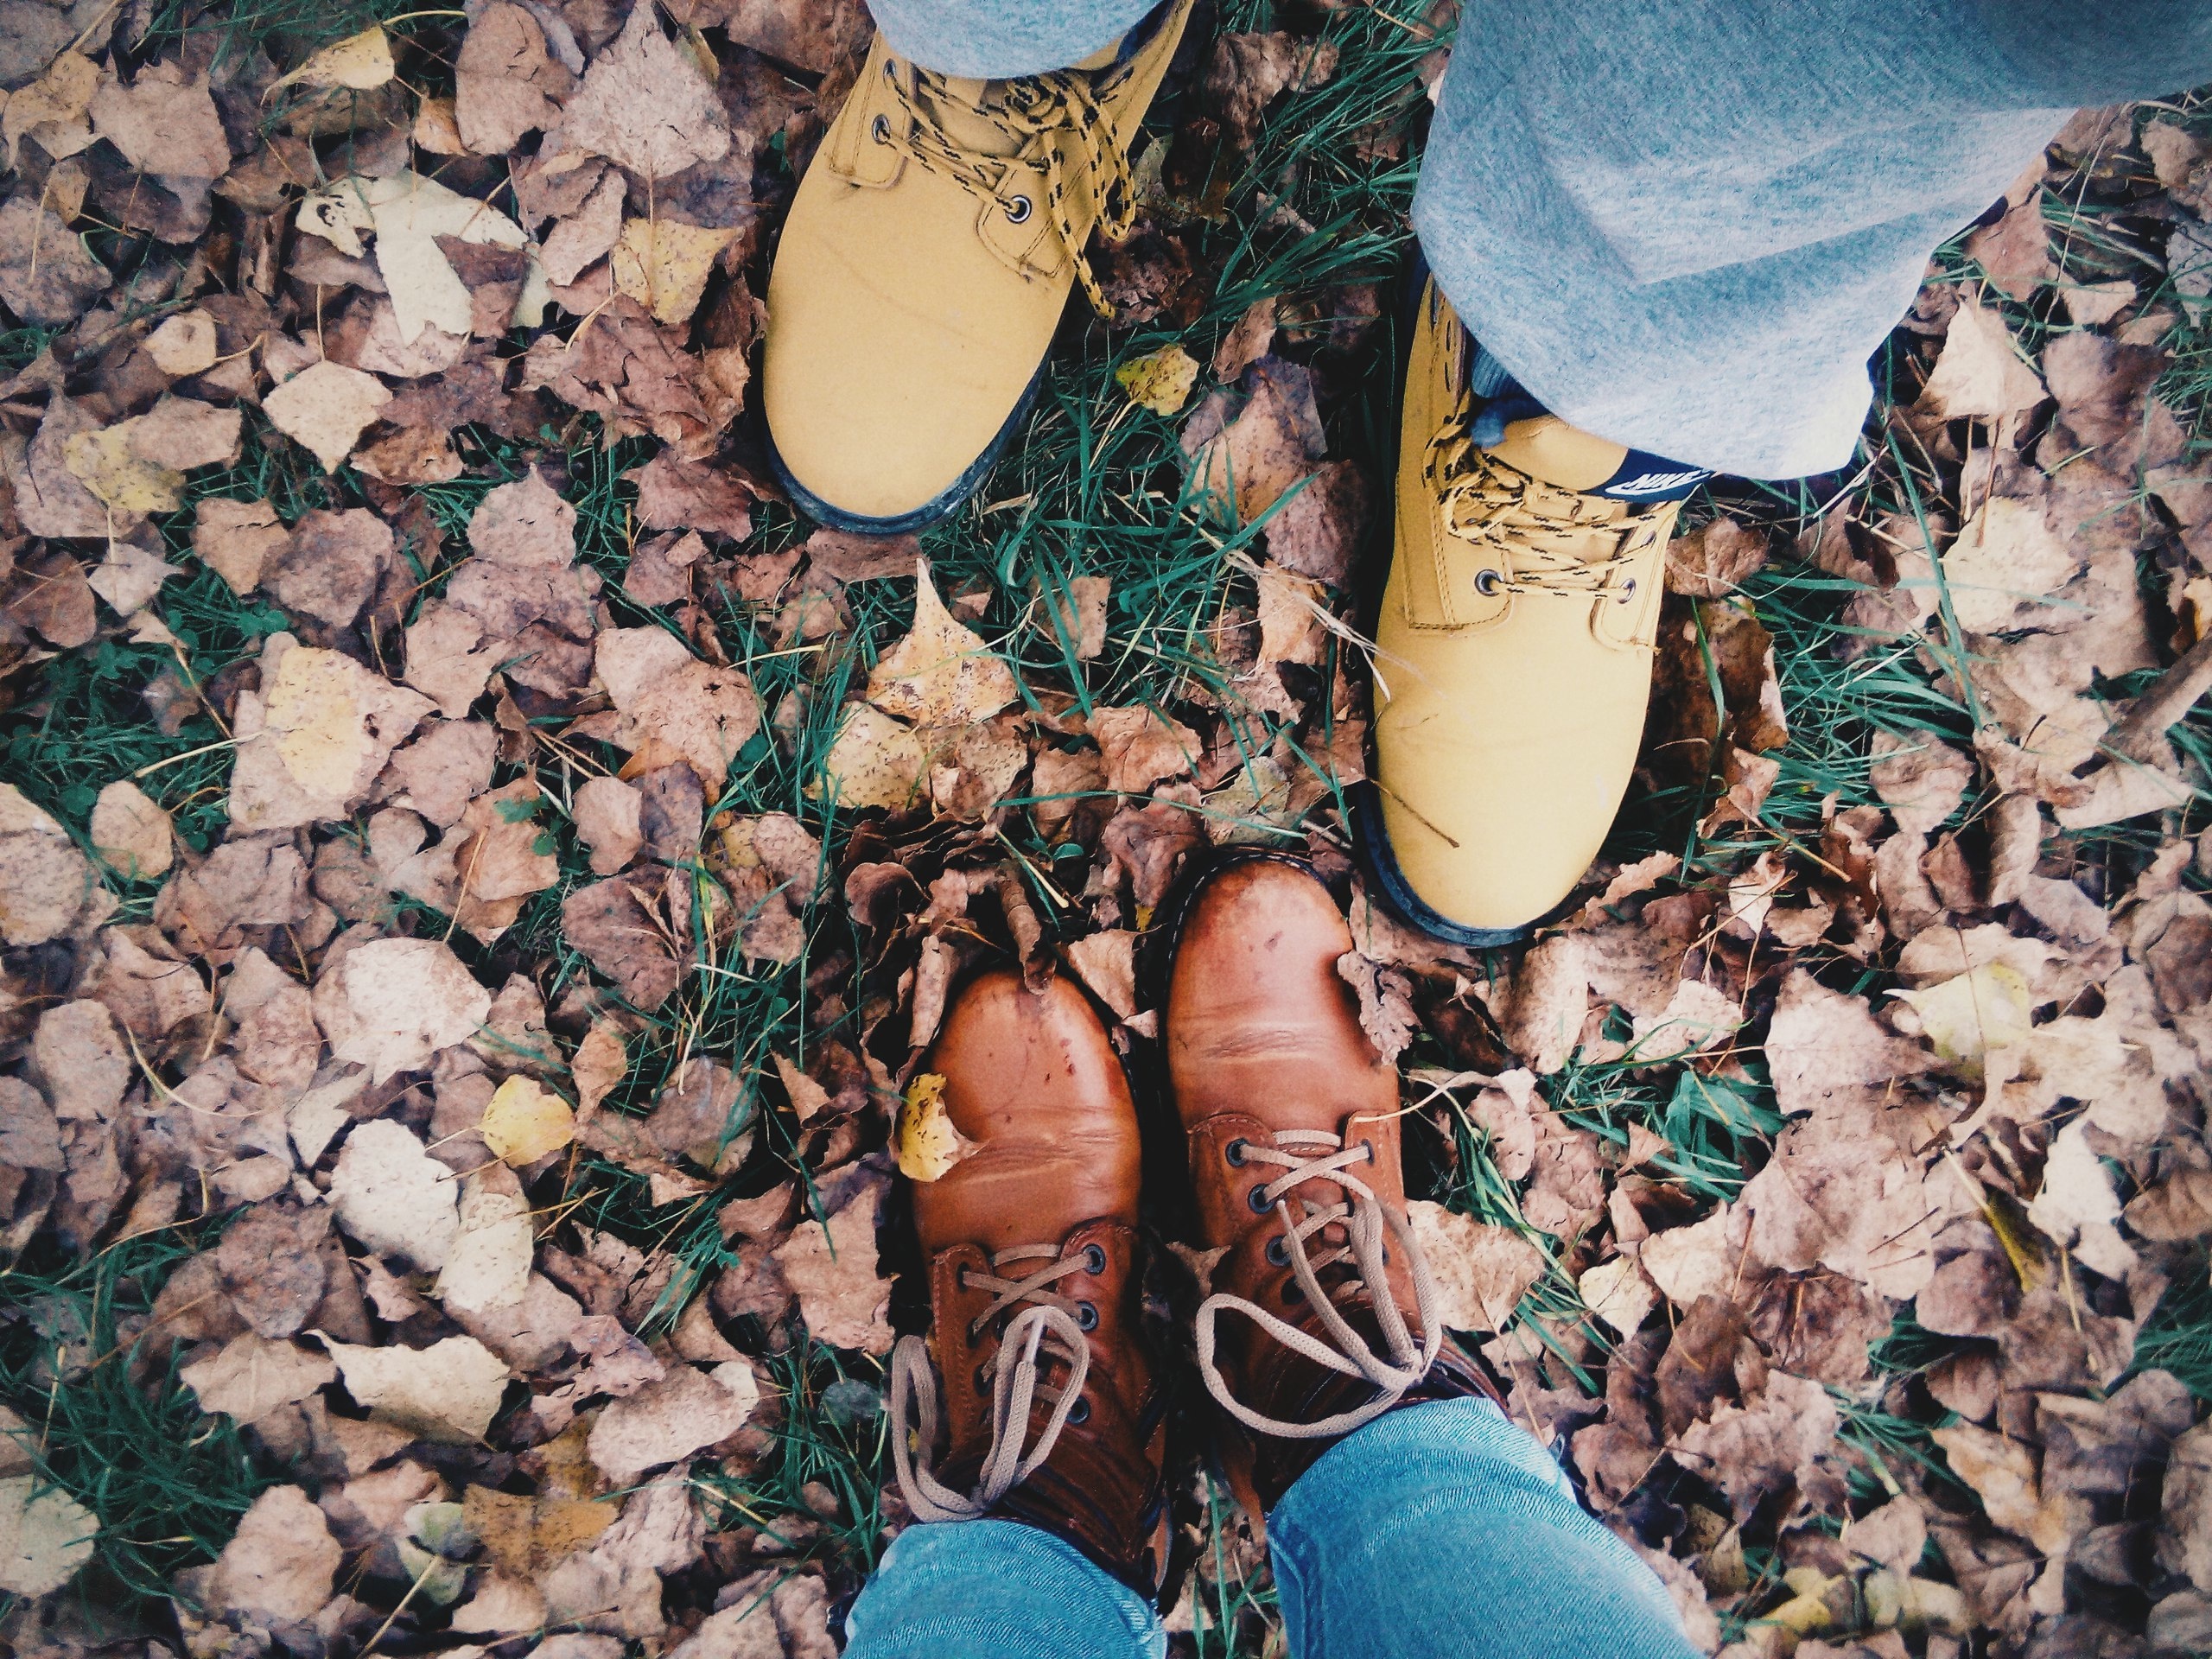
hand, leg, pattern, spring, season